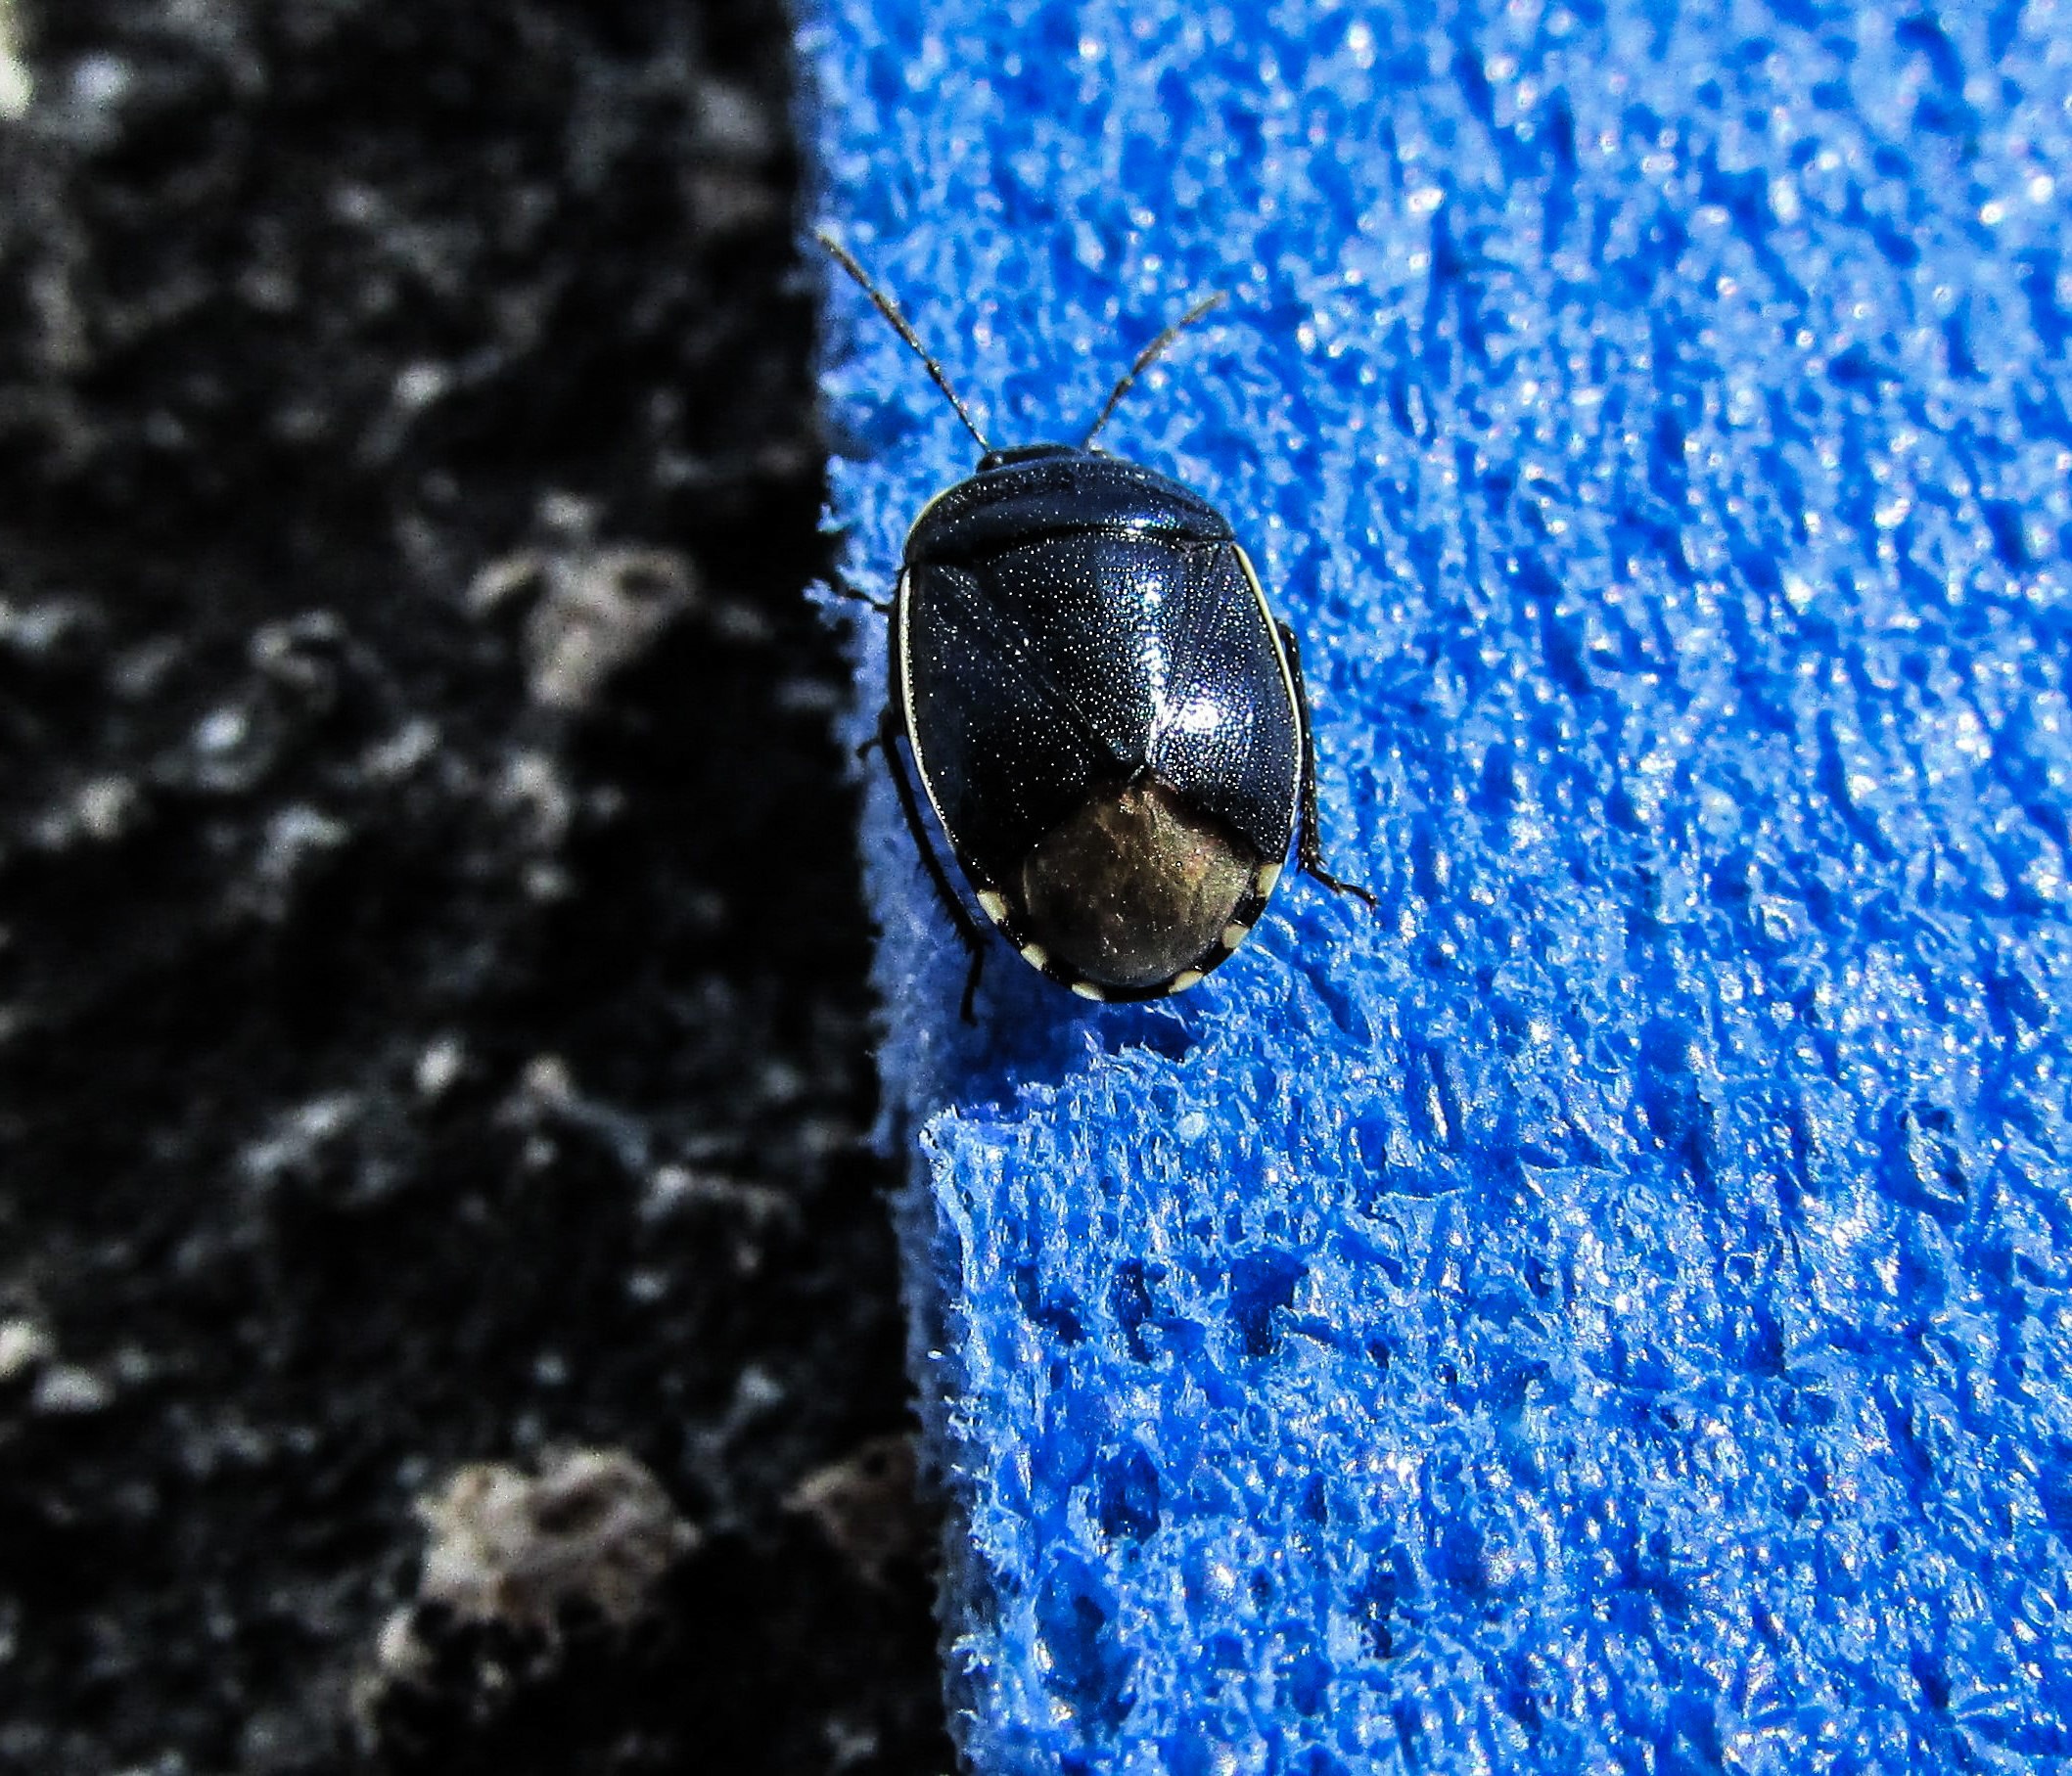
water, photography, flower, insect, biology, blue, fauna, invertebrate, close up, colour, beetle, visitor, metallic, macro photography